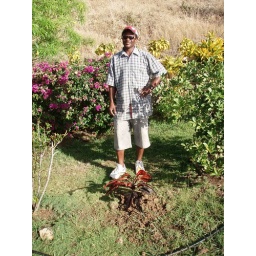
Thank you for planting the little red tree in honor of my father! Sint Maarten, Feb. 2007.